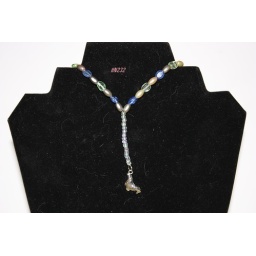
Length: 22 in Alloy seal pendant single strand necklace Colours: Glass green and blue with acrylic grey beads